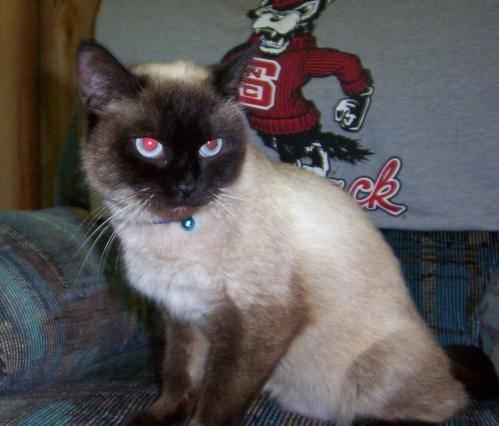
cat